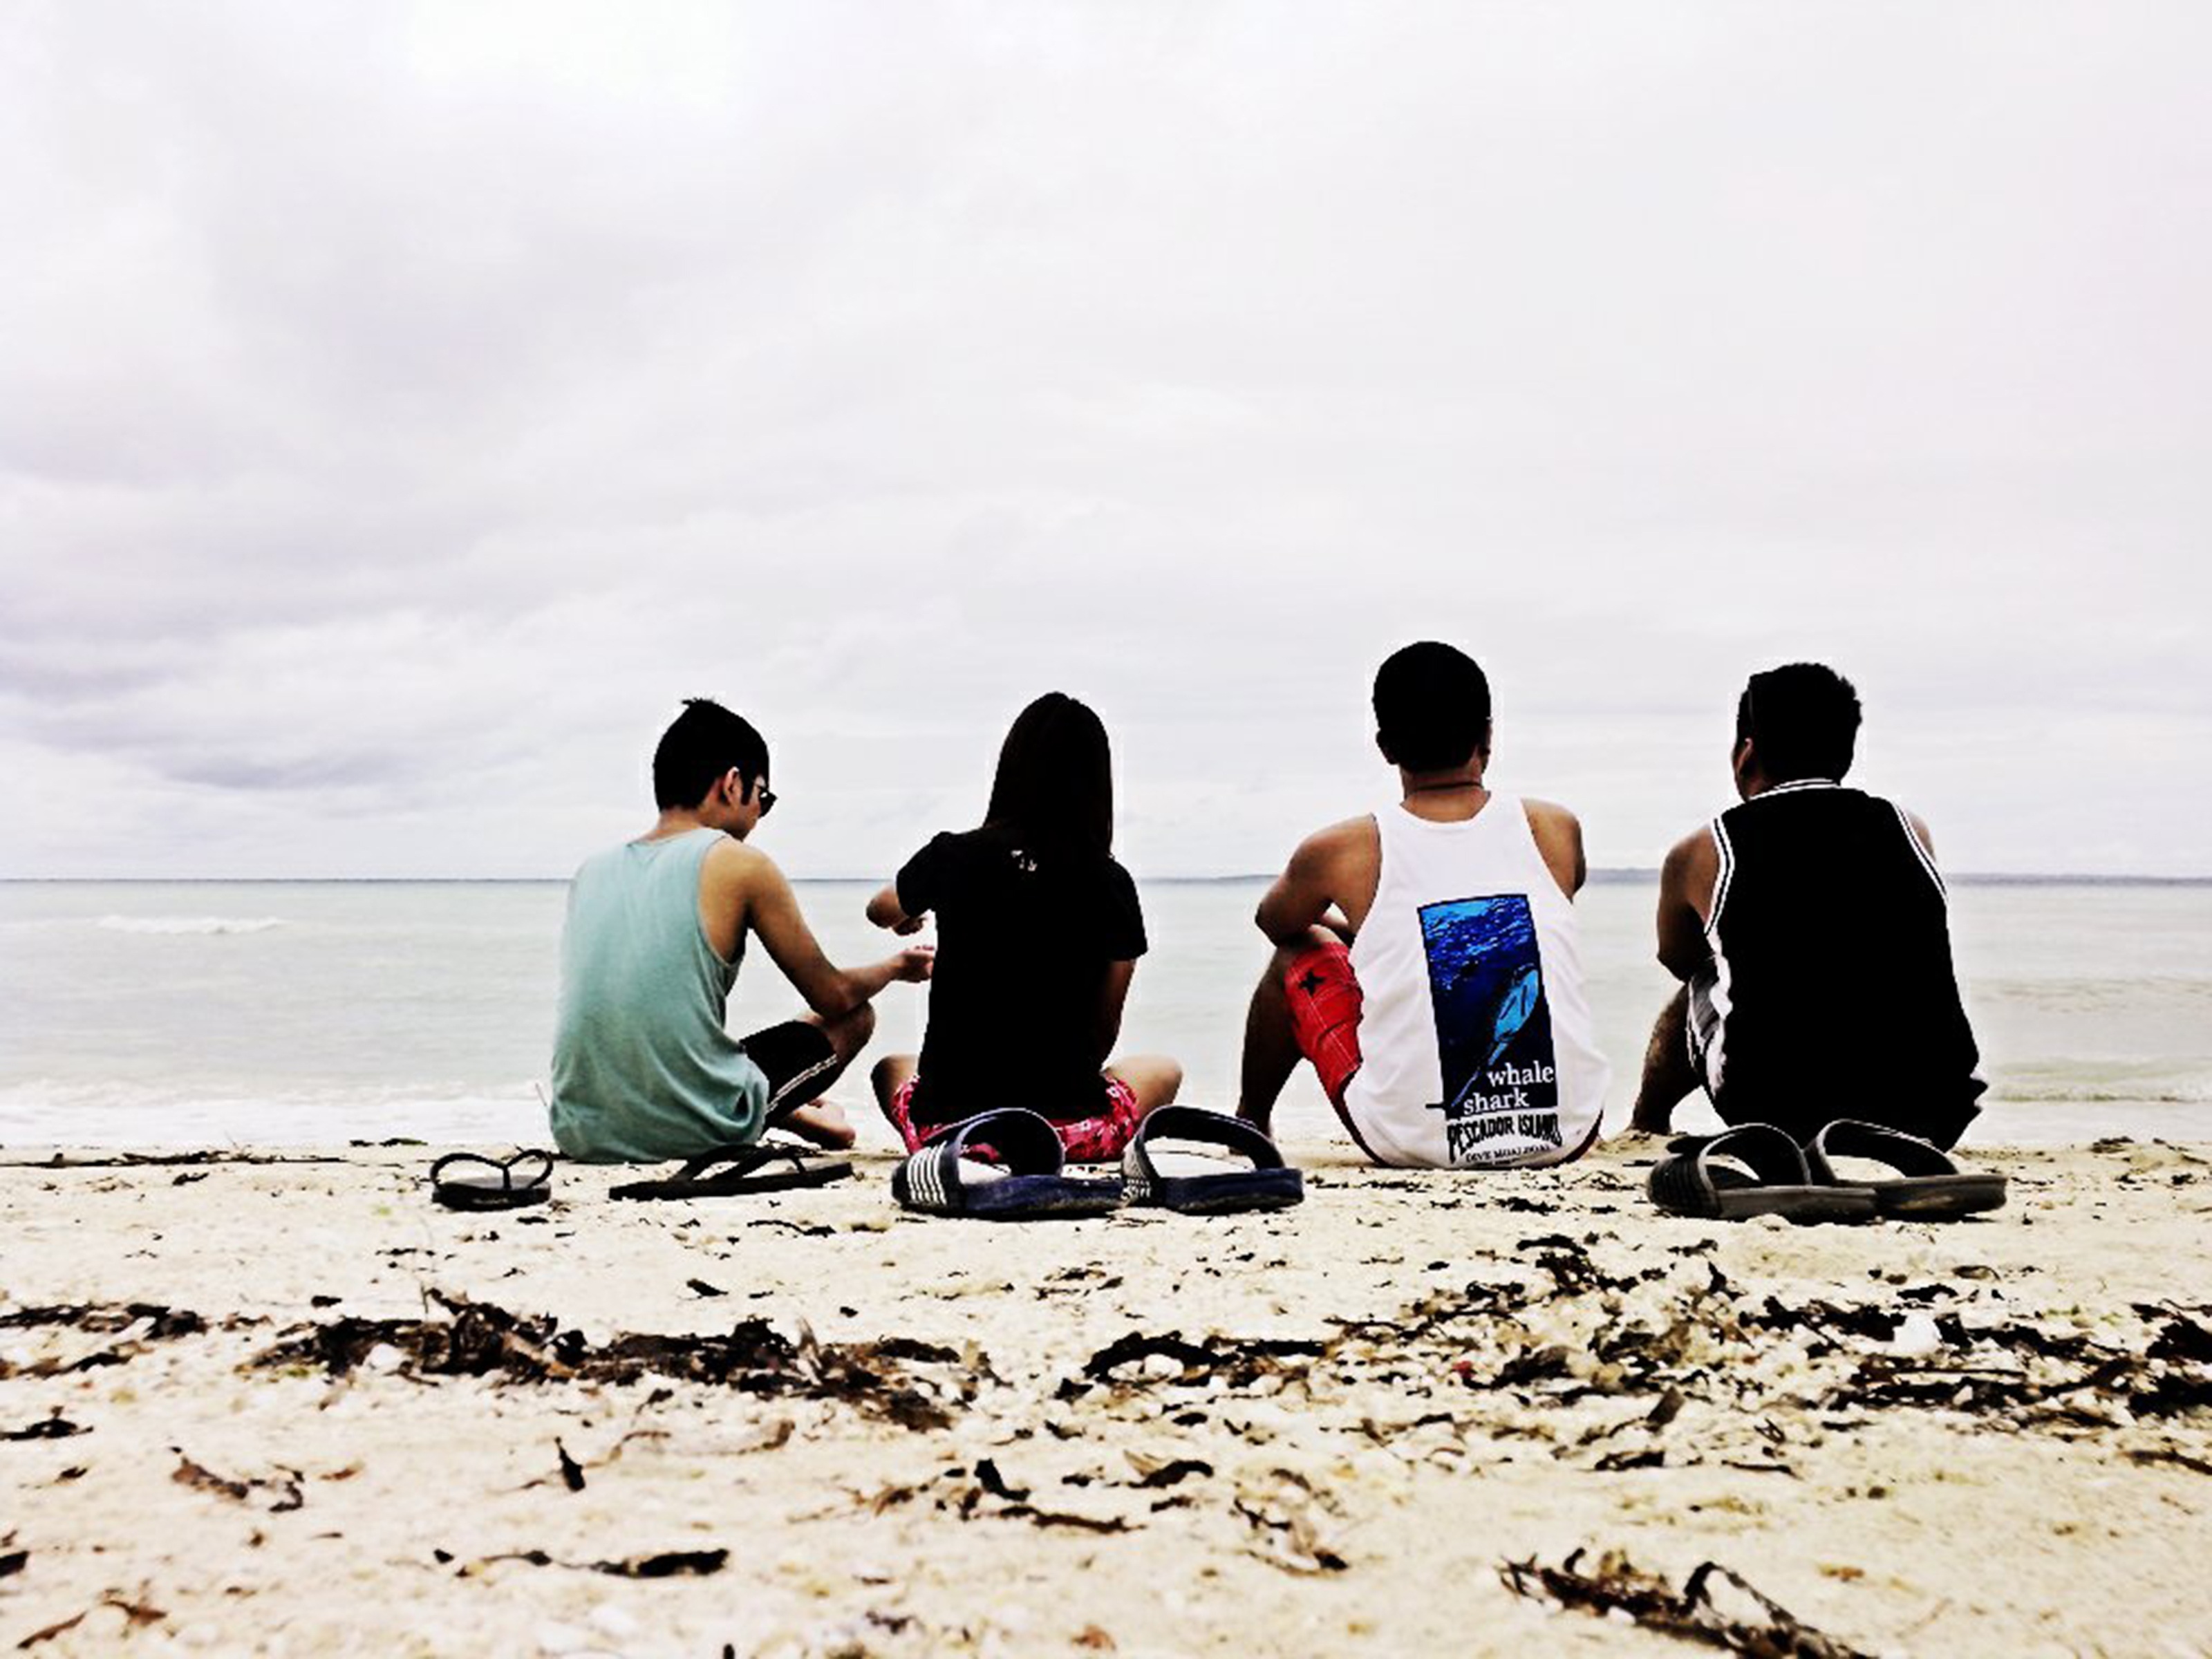
beach, sea, sand, person, group, people, summer, vacation, travel, young, sitting, romance, child, together, lifestyle, leisure, ceremony, fun, friends, happy, happiness, photograph, image, human positions